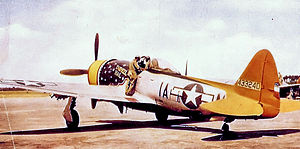
Juvincourt flyveplads / Historie / Allieret brug
Amerikansk P-47 Thunderbolt udstationeret i Frankrig i 1945.
Juvincourt flyveplads er en nedlagt militær flyveplads, som ligger nær Juvincourt-et-Damary i departementet Aisne i det nordlige Frankrig.